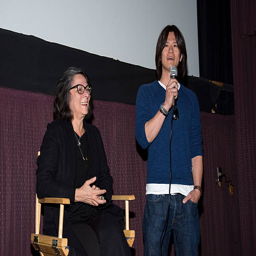
film director and actor speak during the opening .